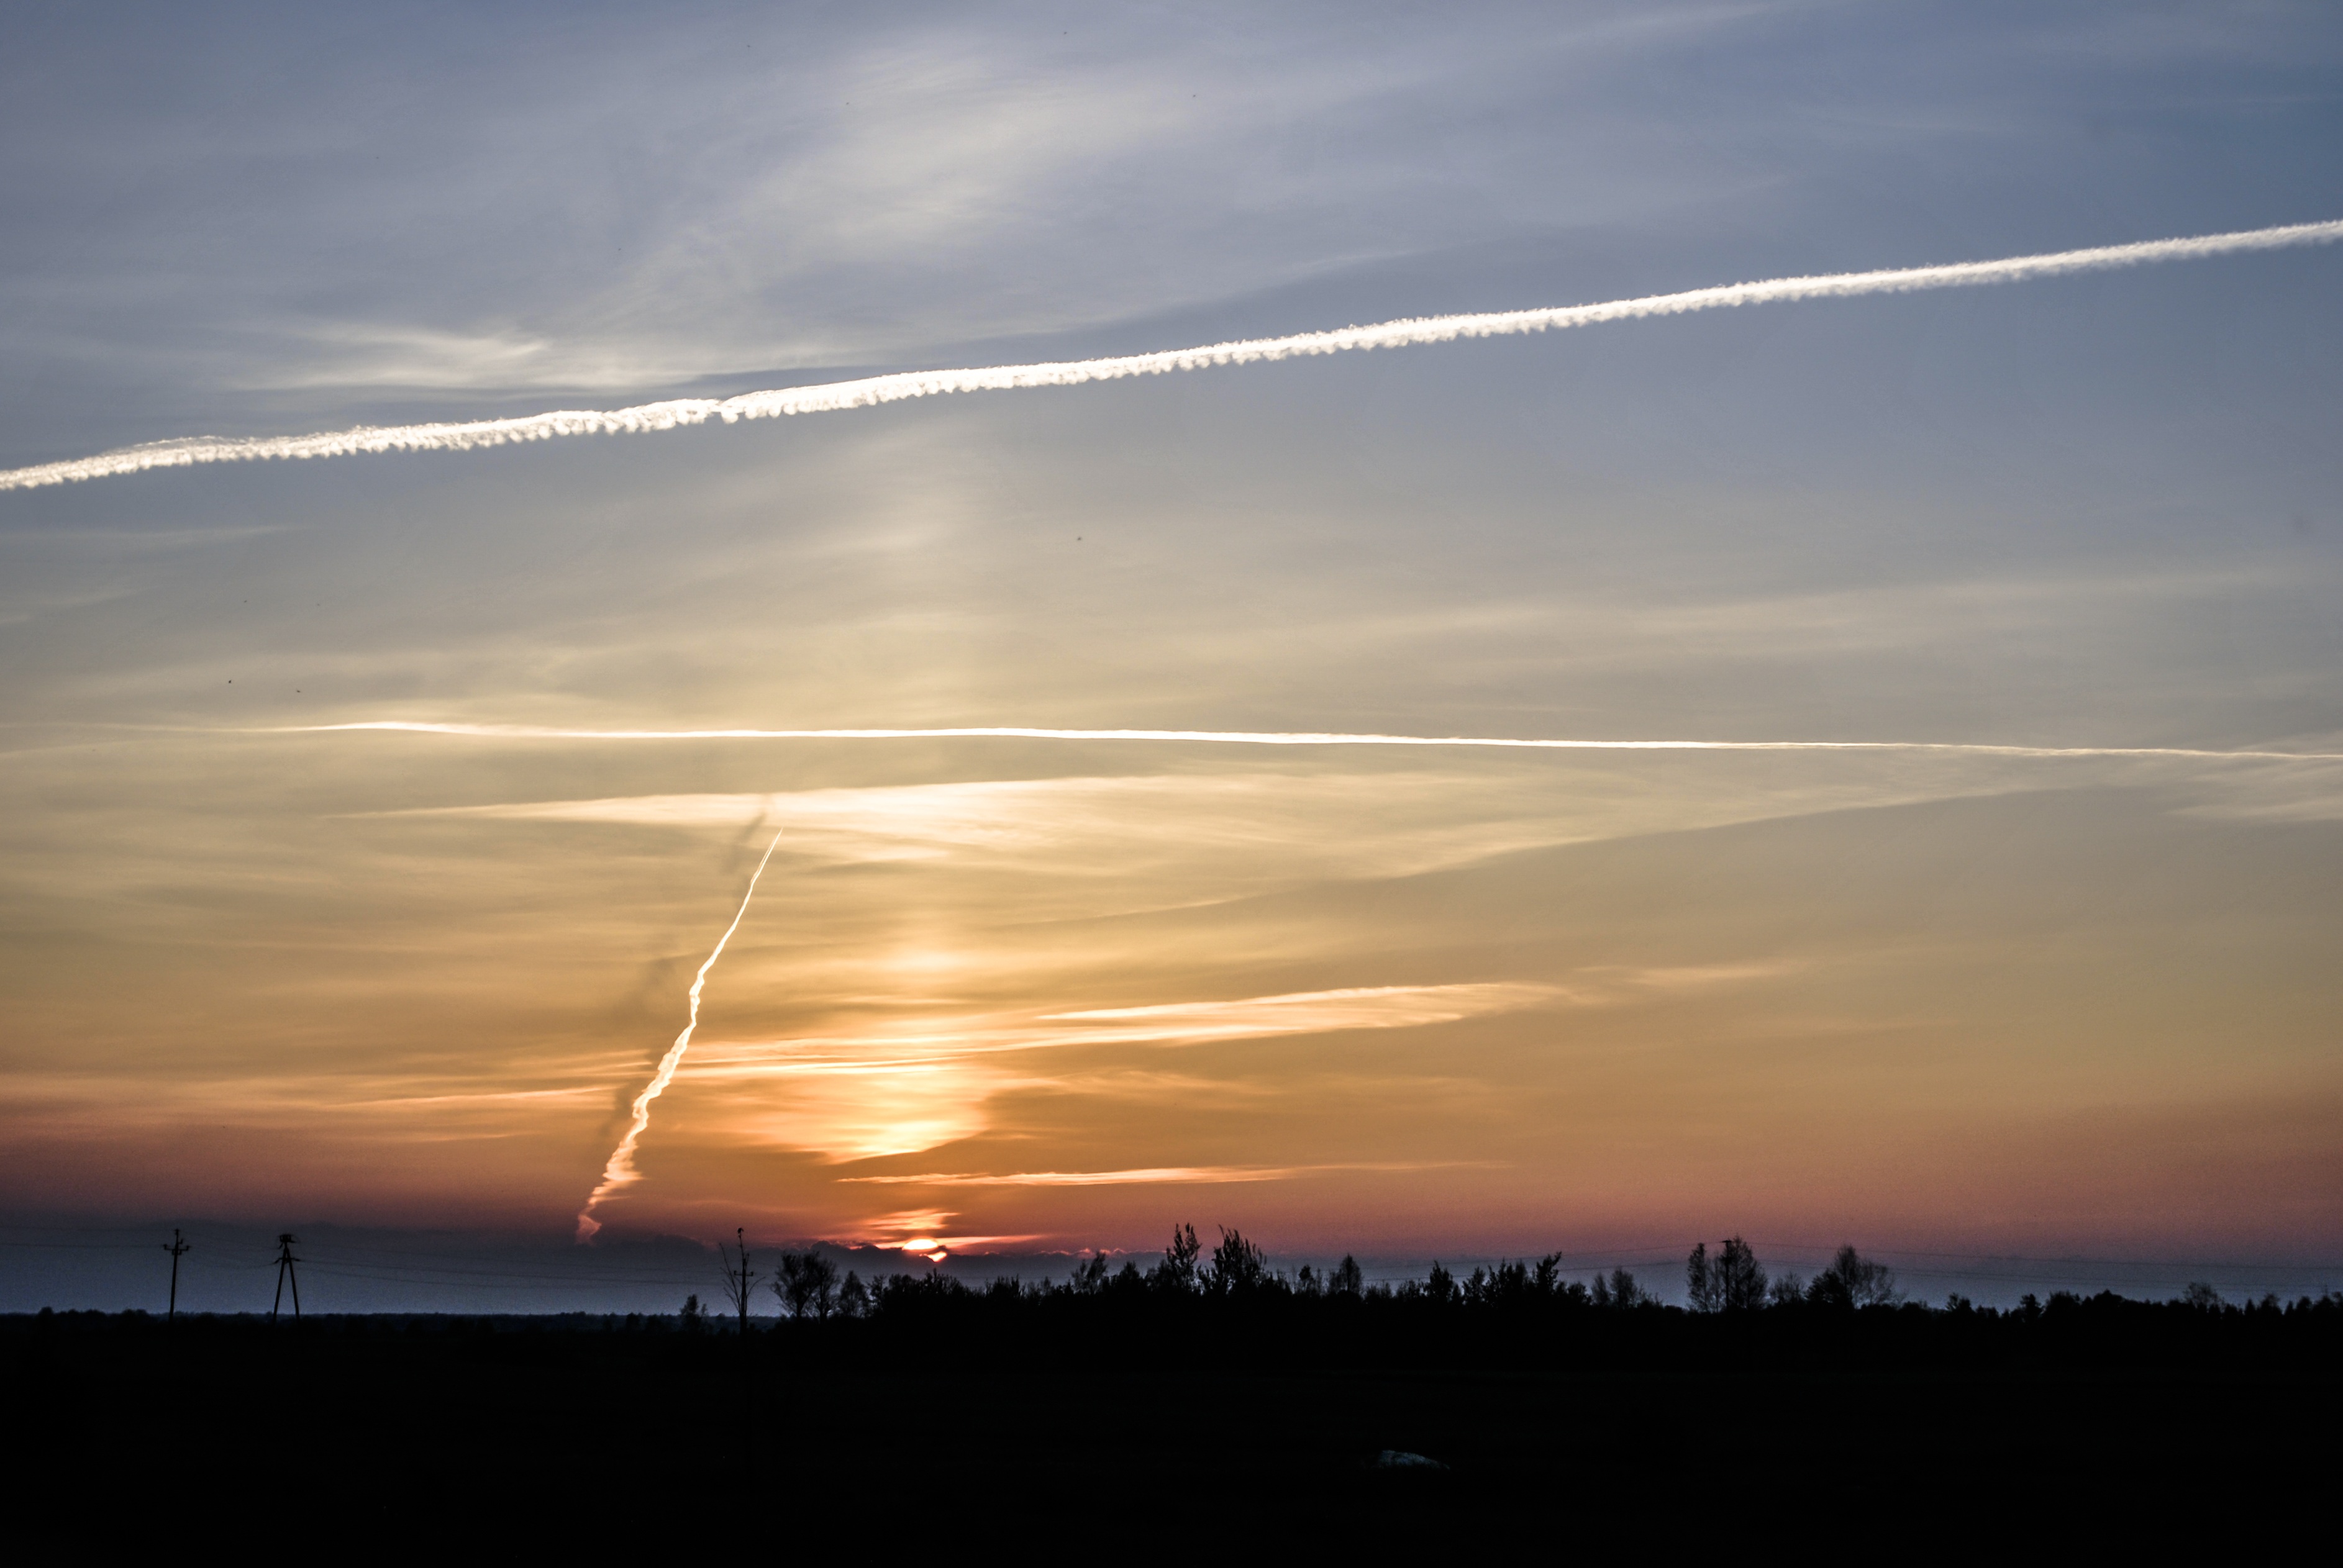
landscape, horizon, light, cloud, sky, sun, sunrise, sunset, sunlight, morning, view, dawn, atmosphere, aircraft, dusk, evening, west, the sun, afterglow, orange sky, the backlight, meteorological phenomenon